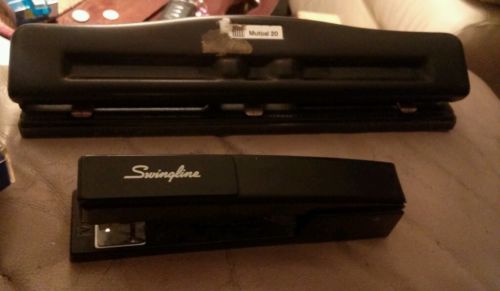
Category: stapler